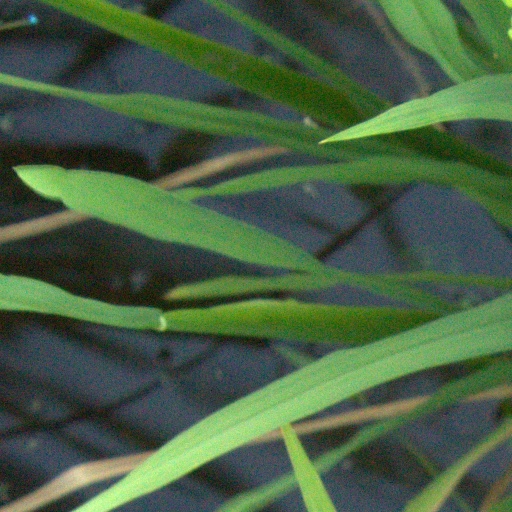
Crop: rice